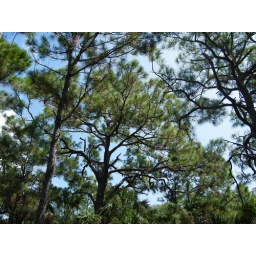
how the sky ought to look, populated by the trees